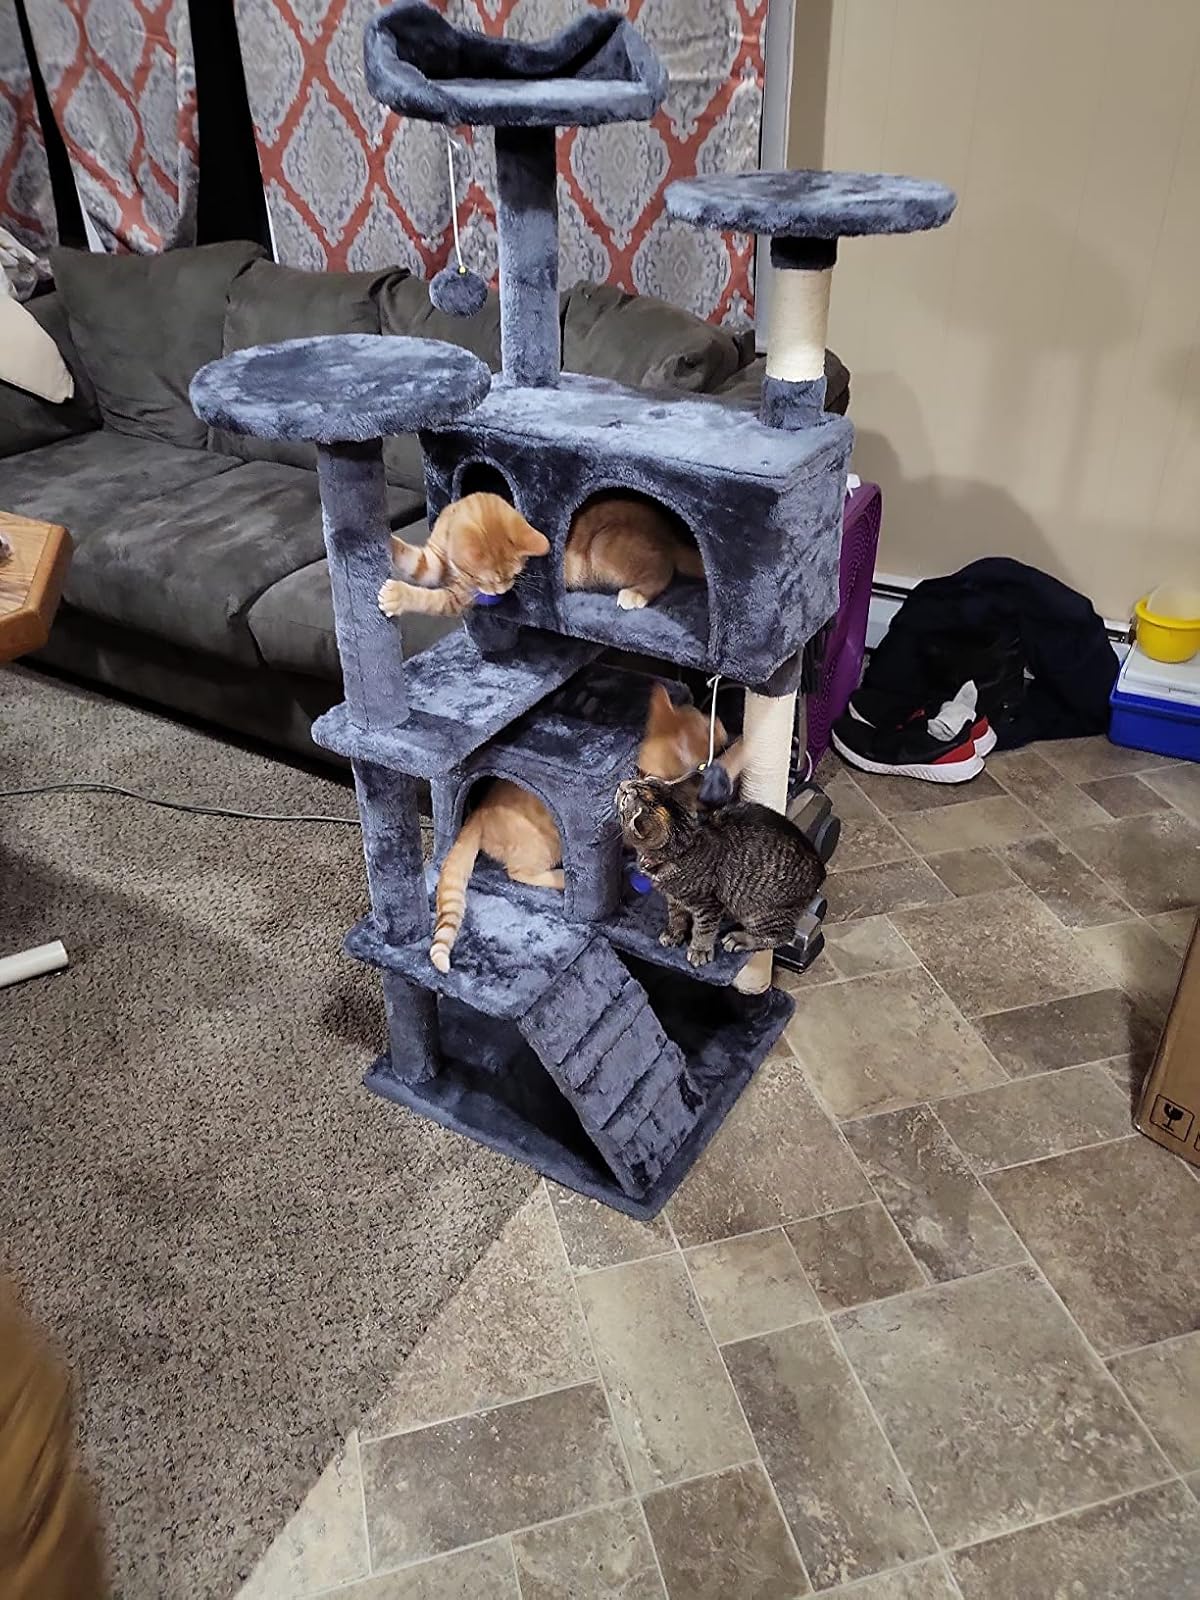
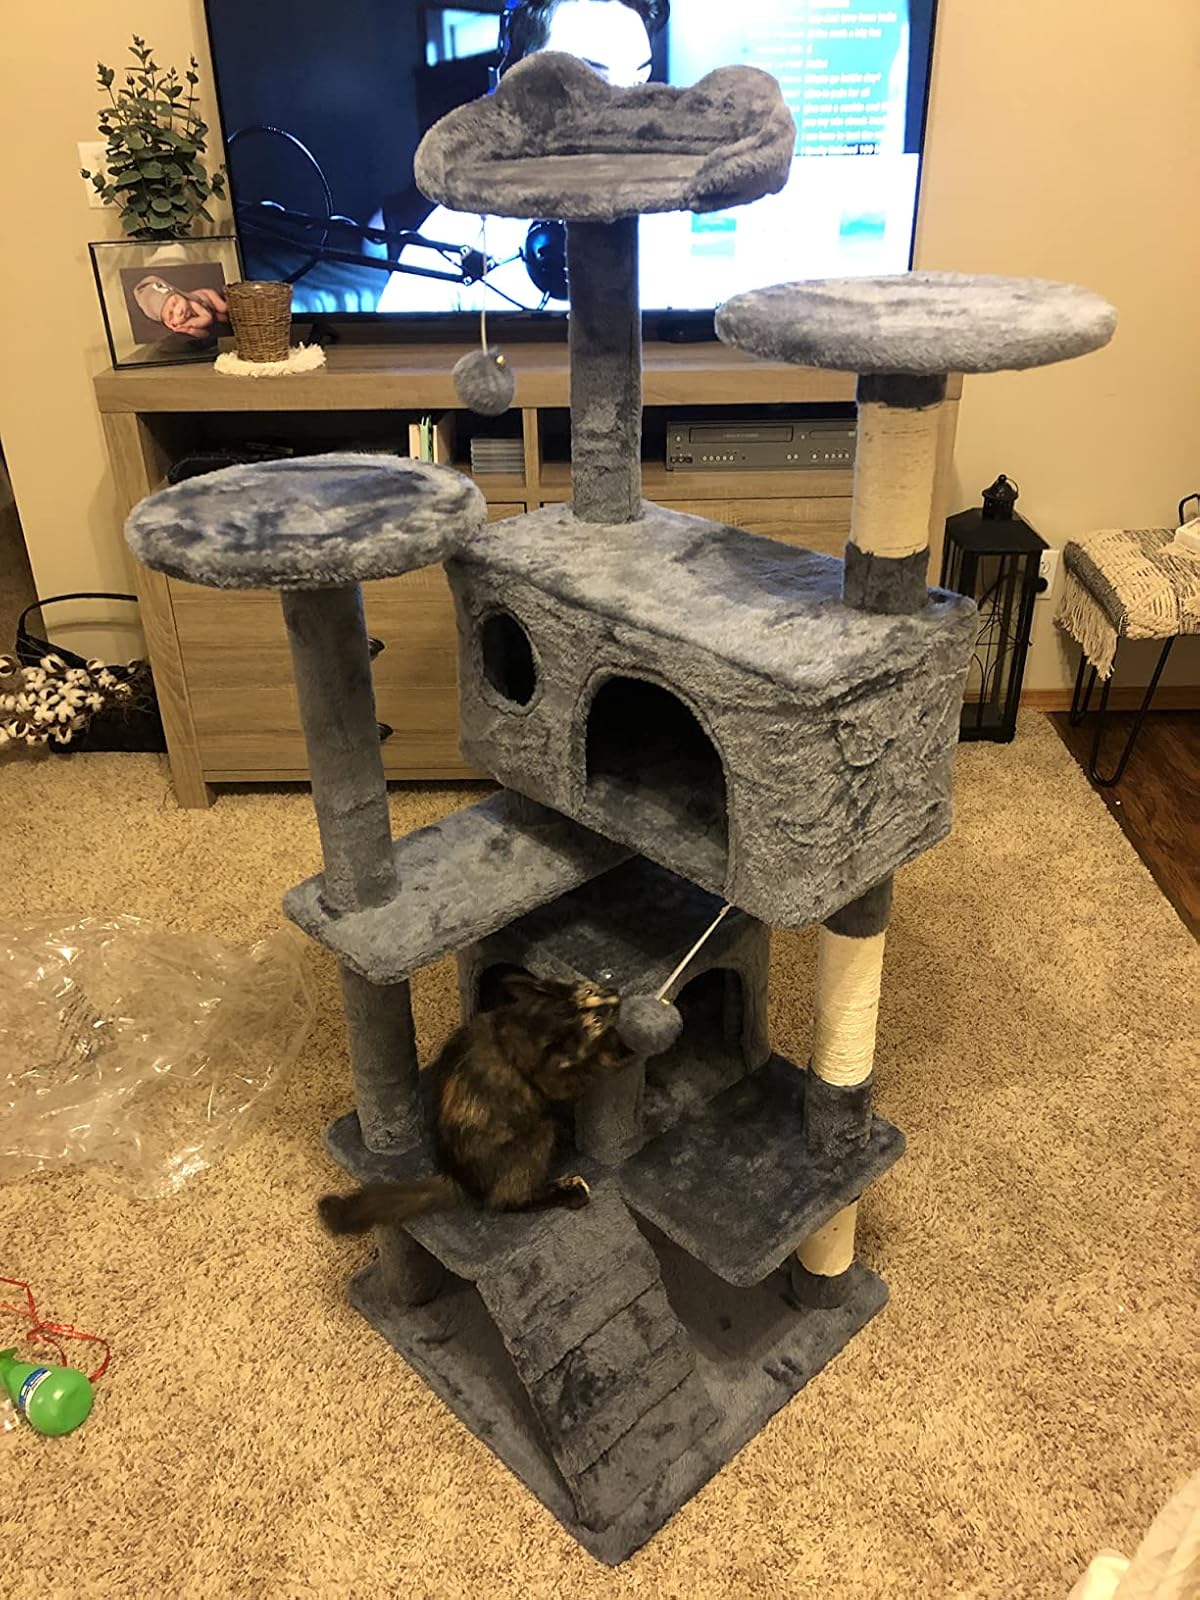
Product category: items_cat tree
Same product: yes